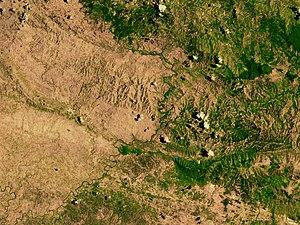
La région des Caraïbes représente une zone regroupant des îles se situant dans la mer des caraïbes, dans l’océan Atlantique. La surface terrestre totale est de 235 830 km². On y trouve plus de 110 îles, mais qui sont principalement représentées en trois grands groupes : Les Bahamas, les Grandes Antilles et les petites Antilles. On y trouve aussi plus de 700 ilots.